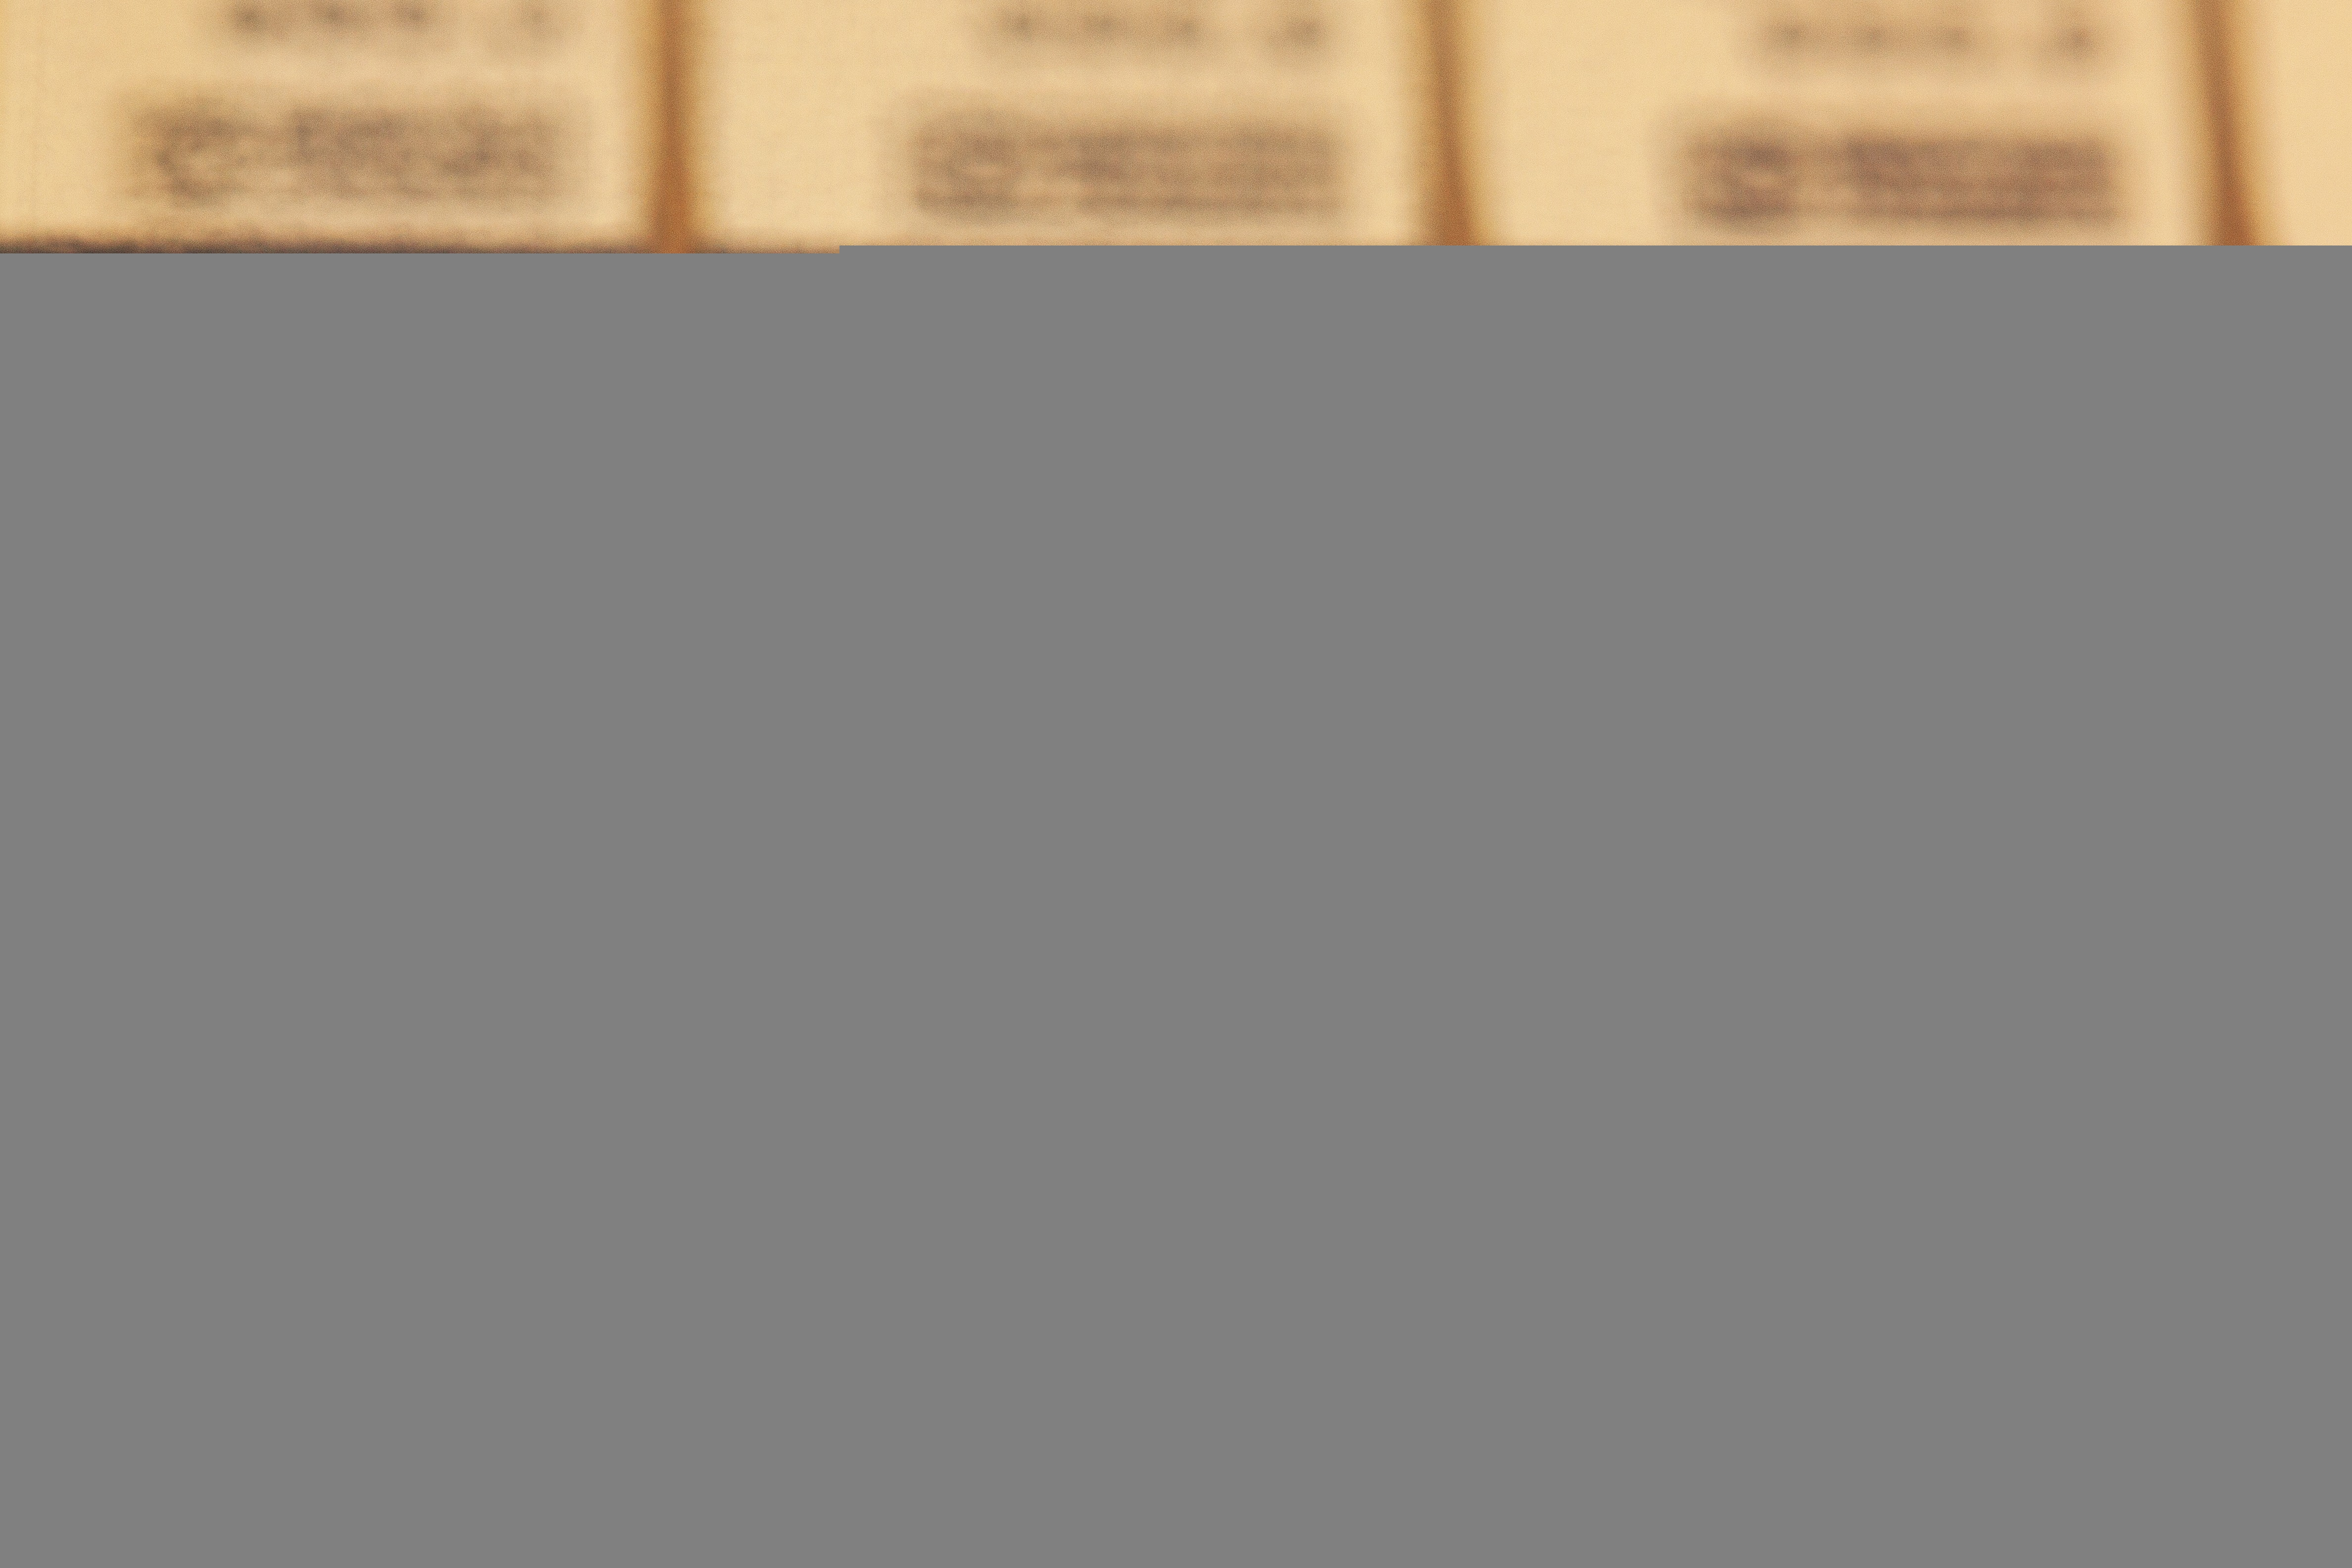
wood, floor, line, macro, curtain, yellow, material, interior design, product, textile, background, gold, text, shiny, fund, precious metal, window covering, window treatment, feingold, 1 gram, colored metal